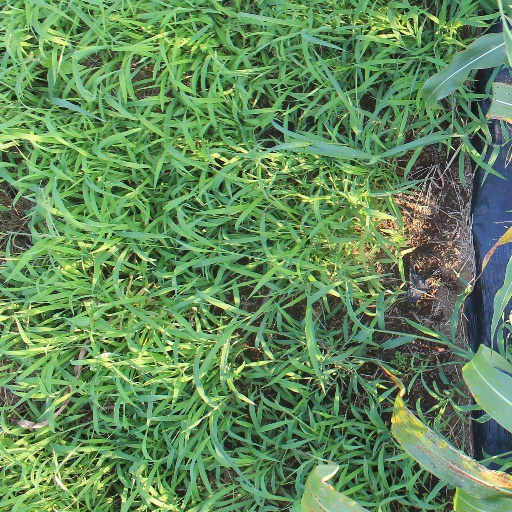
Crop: sorghum